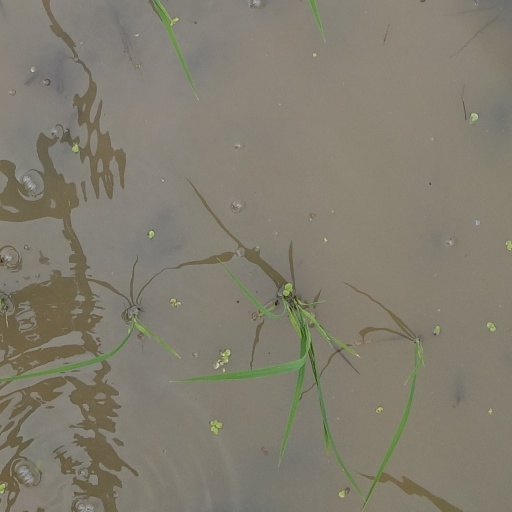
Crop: rice